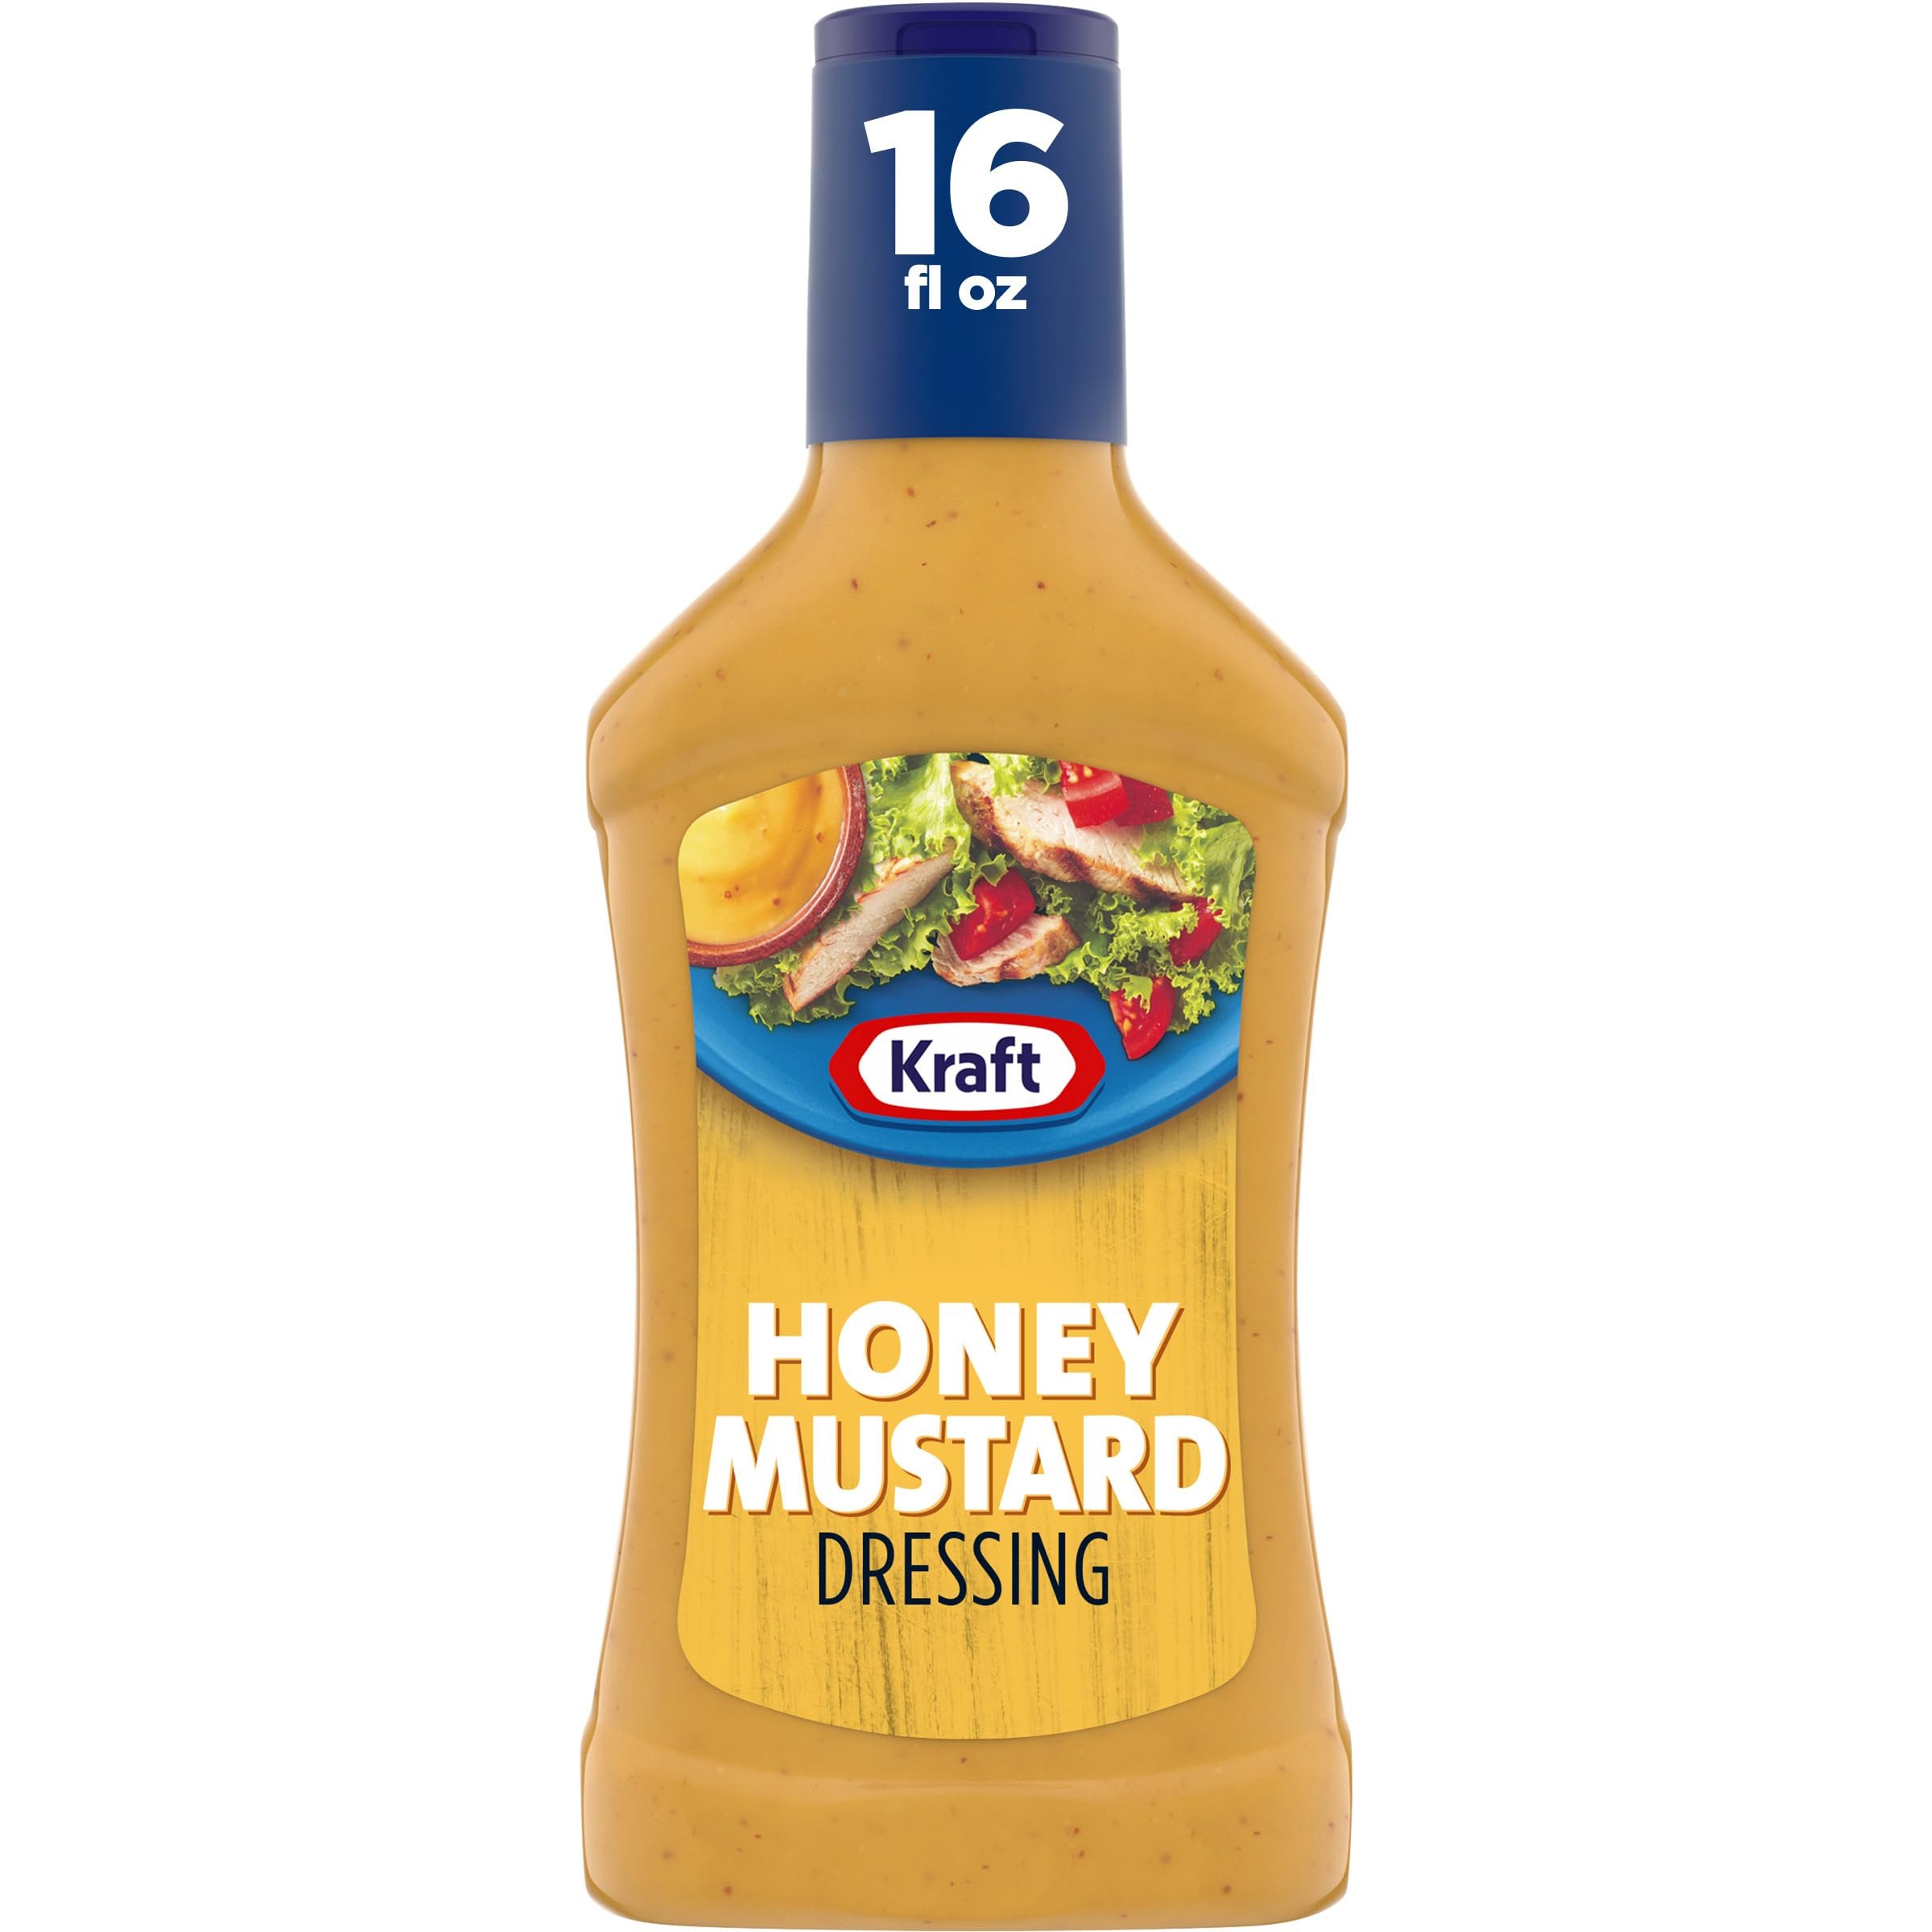
Item Name: Kraft Honey Mustard Salad Dressing (16 fl oz Bottle)
Bullet Point 1: KRAFT HONEY MUSTARD DRESSING: One 16 fl oz bottle of Kraft Honey Mustard Dressing
Bullet Point 2: QUALITY INGREDIENTS: Kraft Honey Mustard Salad Dressing is made with quality ingredients
Bullet Point 3: NO HIGH-FRUCTOSE CORN SYRUP, ARTIFICIAL COLORS OR MSG: Made with no high-fructose corn syrup or artificial flavors and no MSG added
Bullet Point 4: RICH & THICK: Dressing has a rich, thick texture for easy spreading and dipping
Bullet Point 5: GREAT WITH APPETIZERS & ENTREES: Try this versatile dressing to all your favorite appetizers and entrees
Bullet Point 6: TRY AS A MARINADE OR DIPPING SAUCE: Honey mustard dressing also works well as a marinade or dipping sauce for chicken
Bullet Point 7: SQUEEZE BOTTLE: Convenient squeeze bottle makes it easier to dispense the right amount to your favorite dish
Value: 16.0
Unit: Fl Oz

Price: 10.42